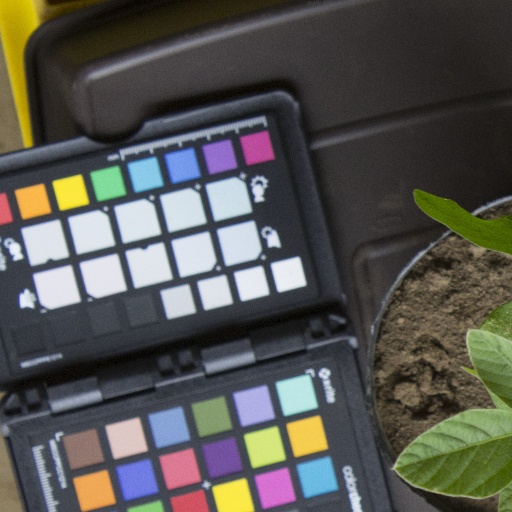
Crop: soybean